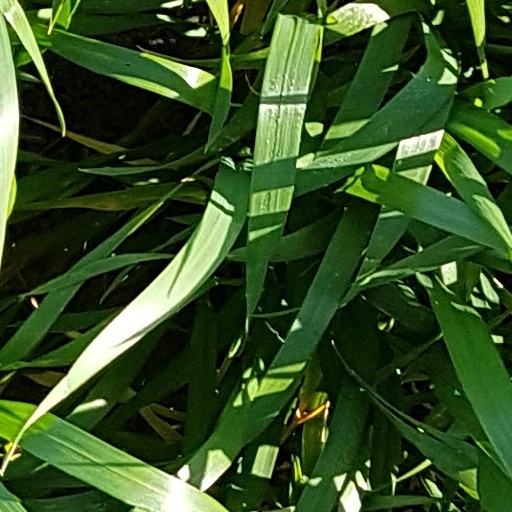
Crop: wheat